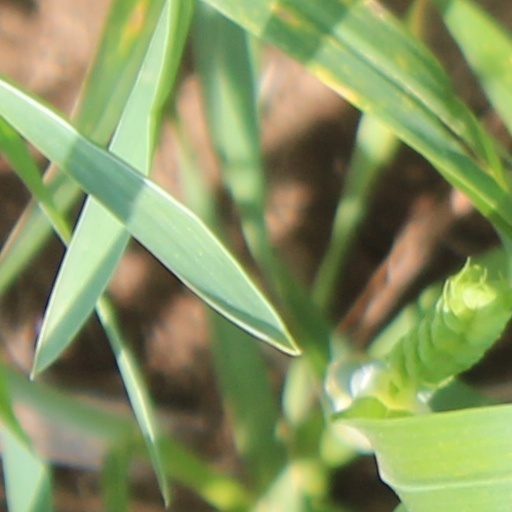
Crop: wheat